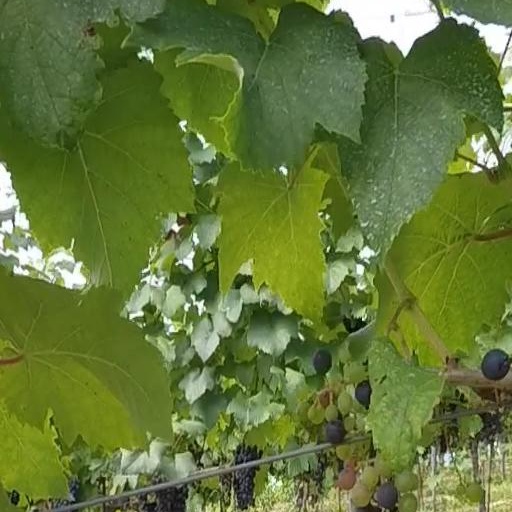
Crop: grape